Bruno Mankowski

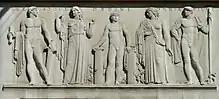
"Lege Atque Ordine Omnia Fiunt" architrave (1935), Paul Jennewein, sculptor

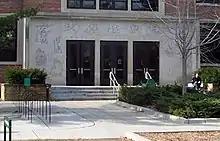
Physics - Mathematics Building (1947-1949), Michigan State University, East Lansing, (now Psychology Building)

Mankowski worked as a carver for John Donnelly & Company in the 1930s, a firm that supplied architectural sculpture for a number of Washington, D.C. federal buildings. He did work on the U. S. Supreme Court Building, although no specific project has been connected to him. Alongside carvers William Kapp, Roger Morigi and Otto Thieleman, Mankowski executed the work of sculptor Paul Jennewein for what is now the Robert F. Kennedy Department of Justice Building. This included "The Four Elements"—"Earth", "Air", "Water", "Fire" (limestone, 1933–1936), a set of larger-than-life allegorical figures for the fifth floor lobby. The four men also carved Jennewein's "Lege Atque Ordine Omnia Fiunt" architrave (limestone, 1935), over the building's entrance.